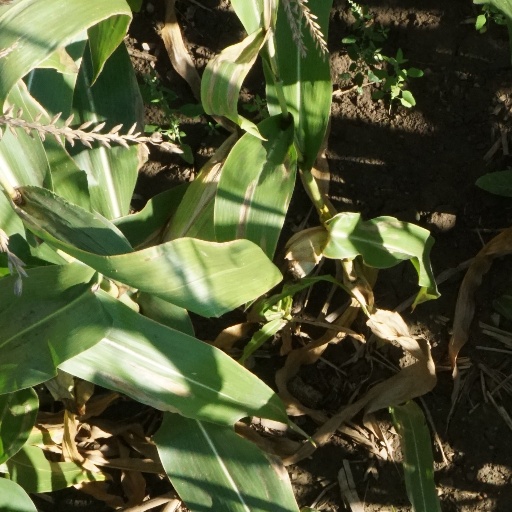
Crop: maize; corn